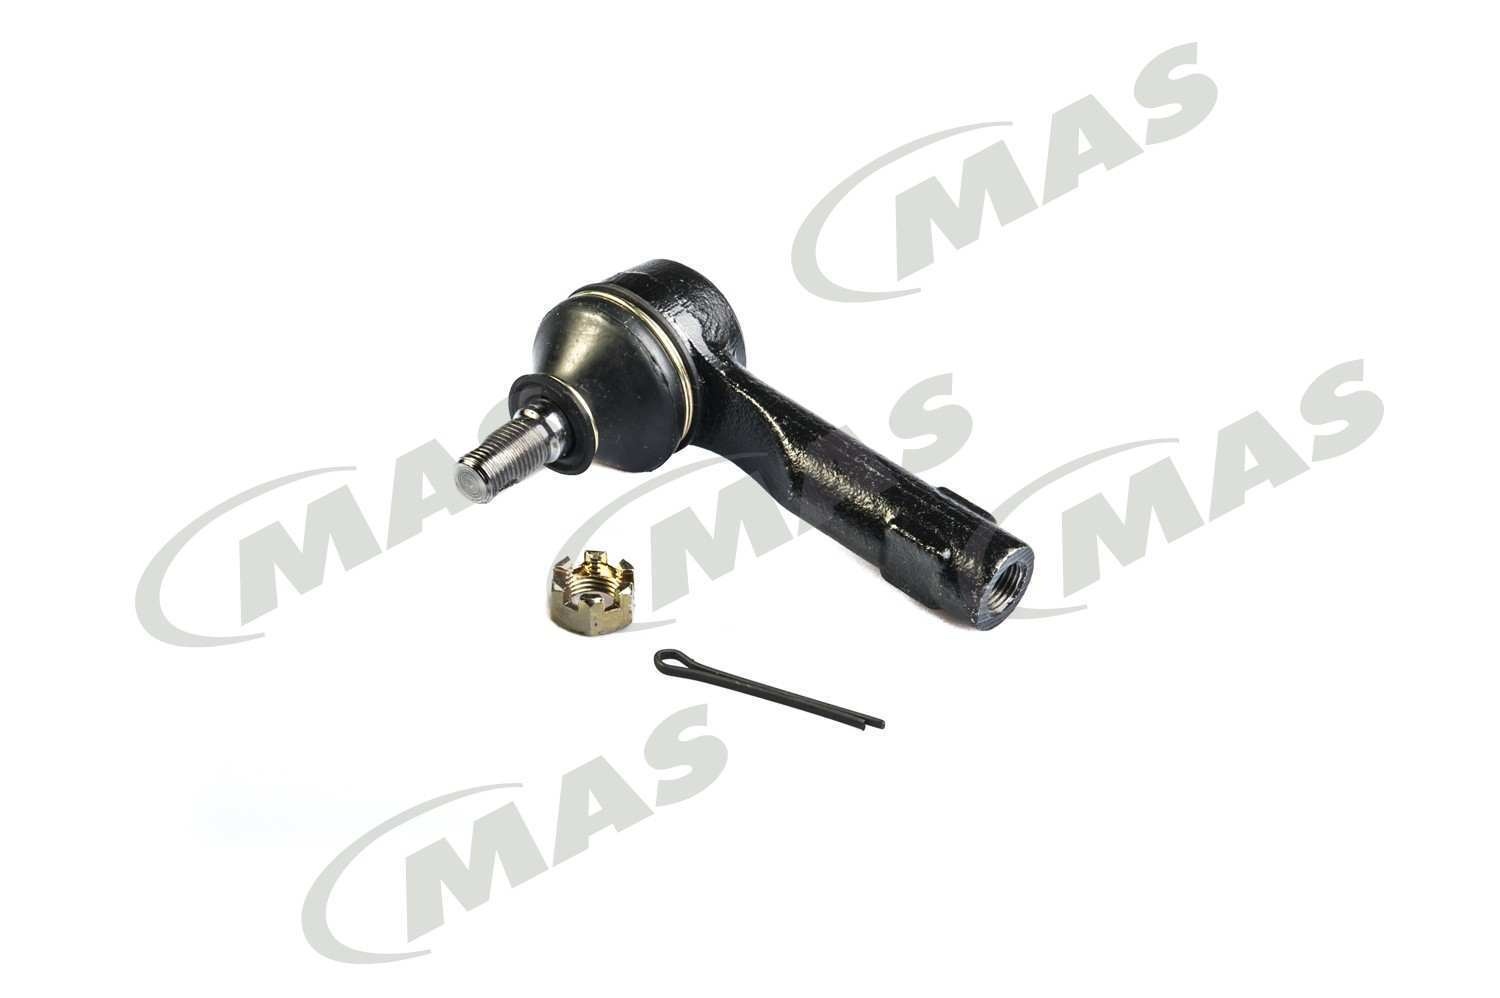
MAS Industries T2814 Steering Tie Rod End
Brand: Dorman Part Number: T2814
Brand: Dorman
Category: Vehicles & Parts > Vehicle Parts & Accessories > Motor Vehicle Parts > Motor Vehicle Controls > Steering Wheels